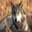
Label: wolf